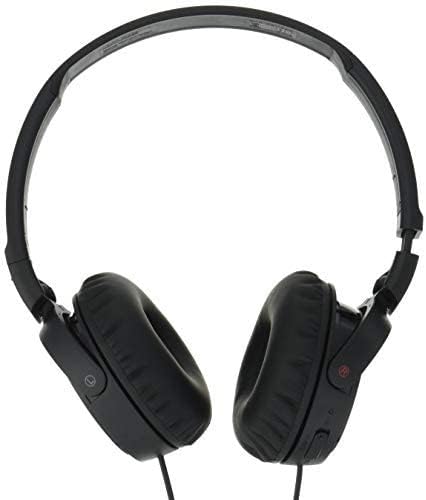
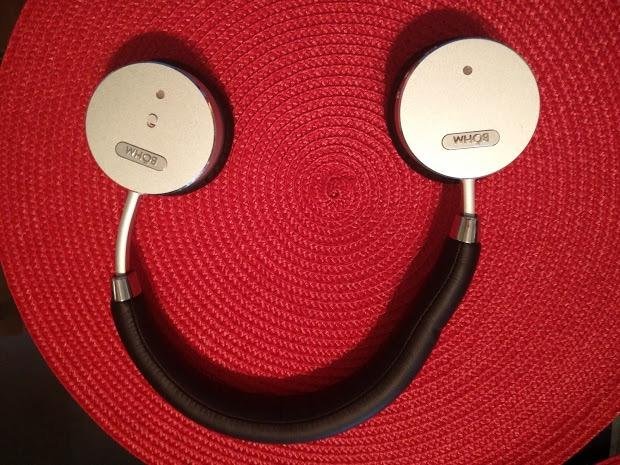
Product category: headphones
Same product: no